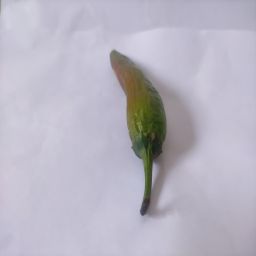
Crop: New Mexico Green Chile
Quality: Old